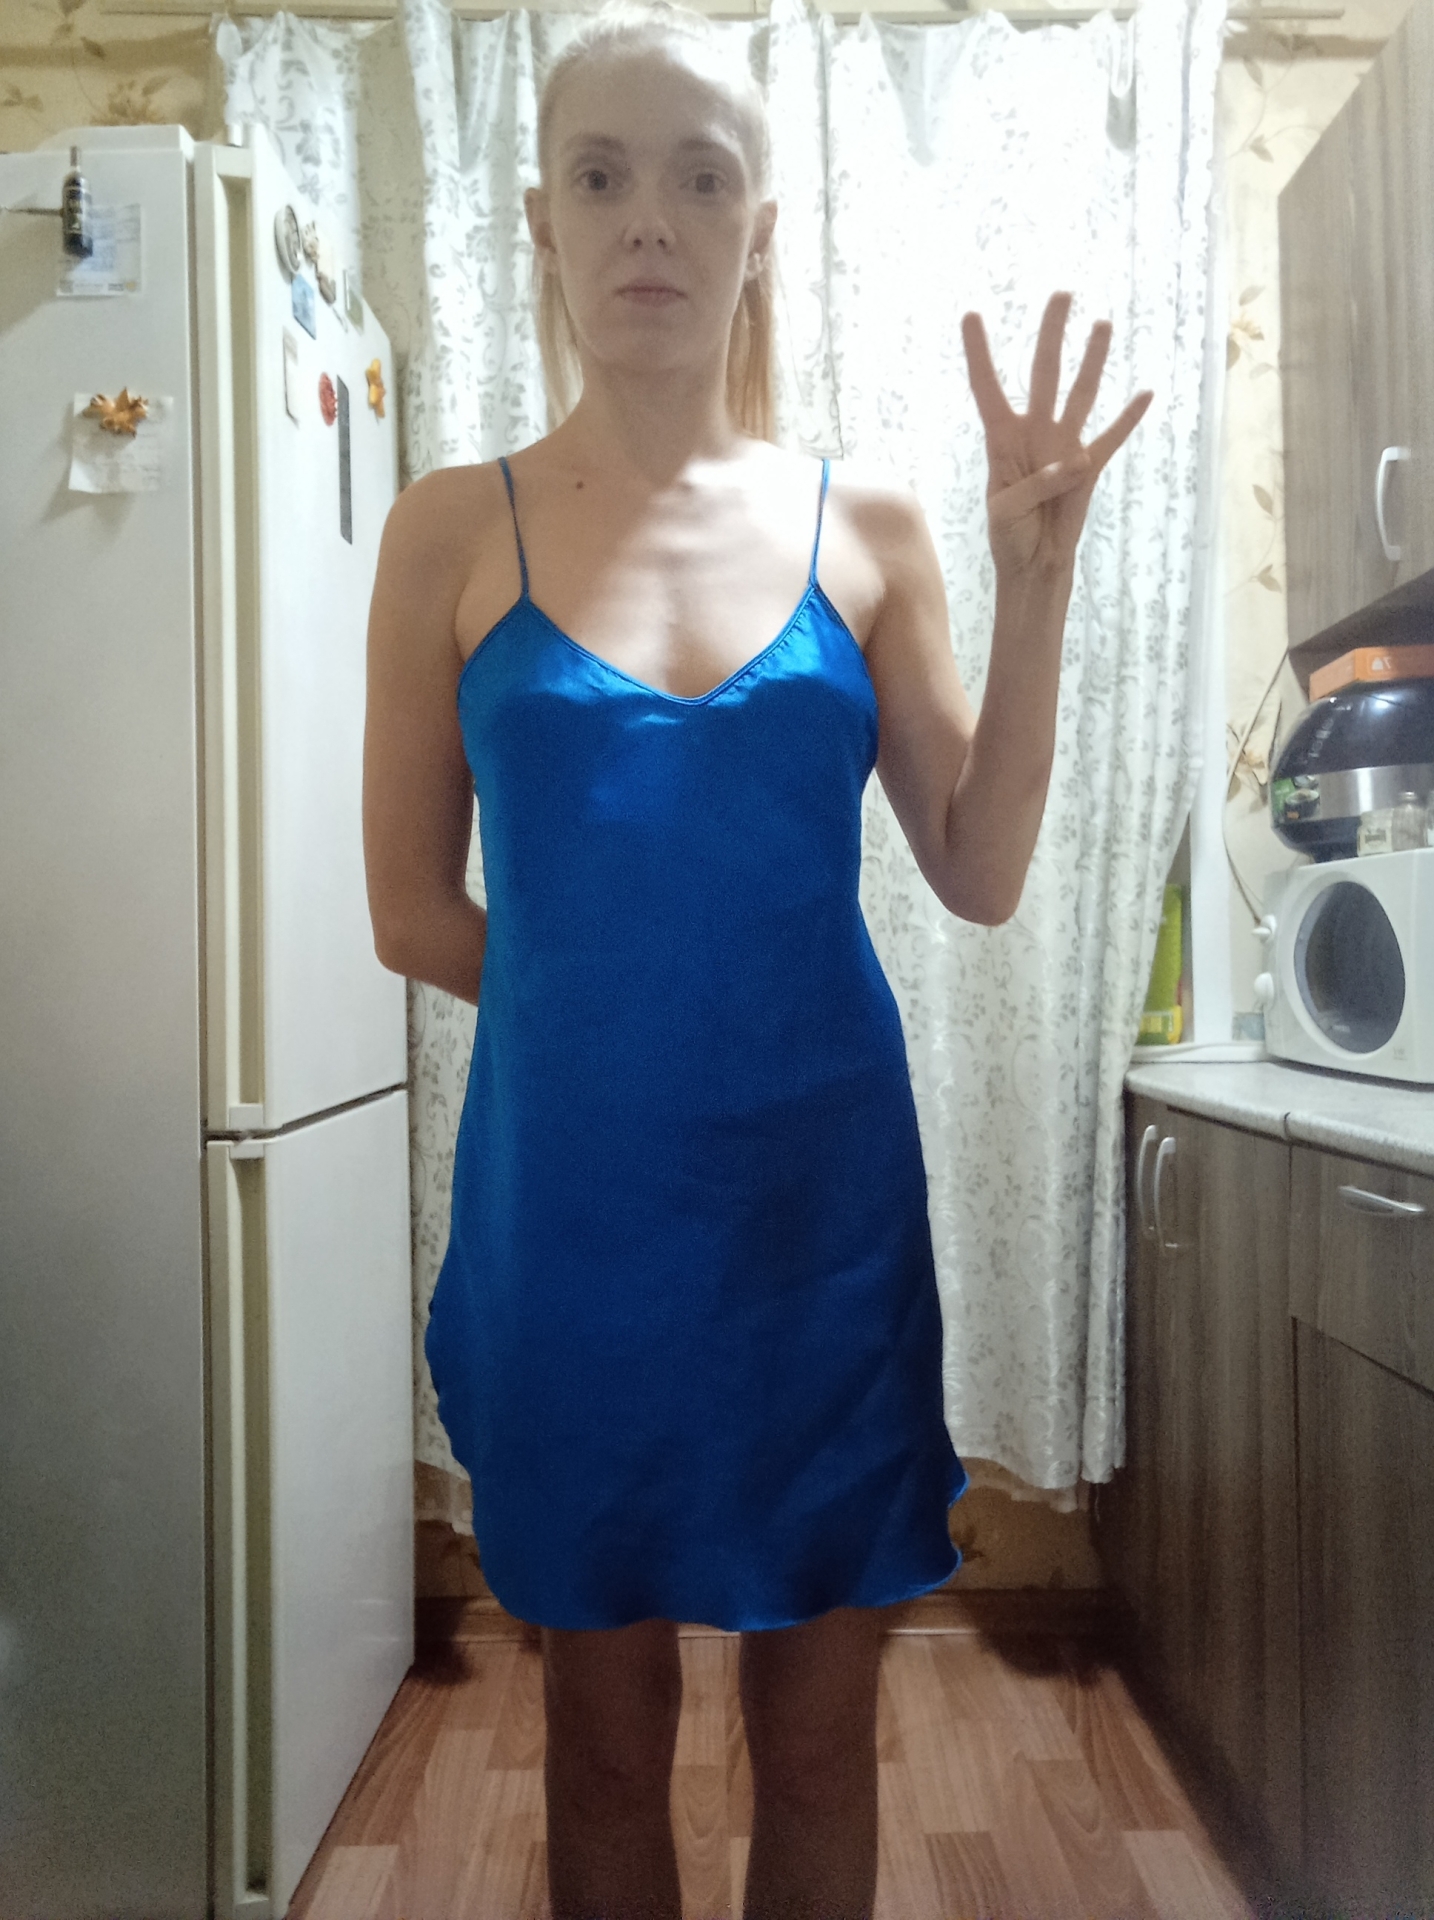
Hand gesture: four